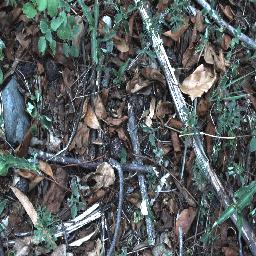
Label: negative